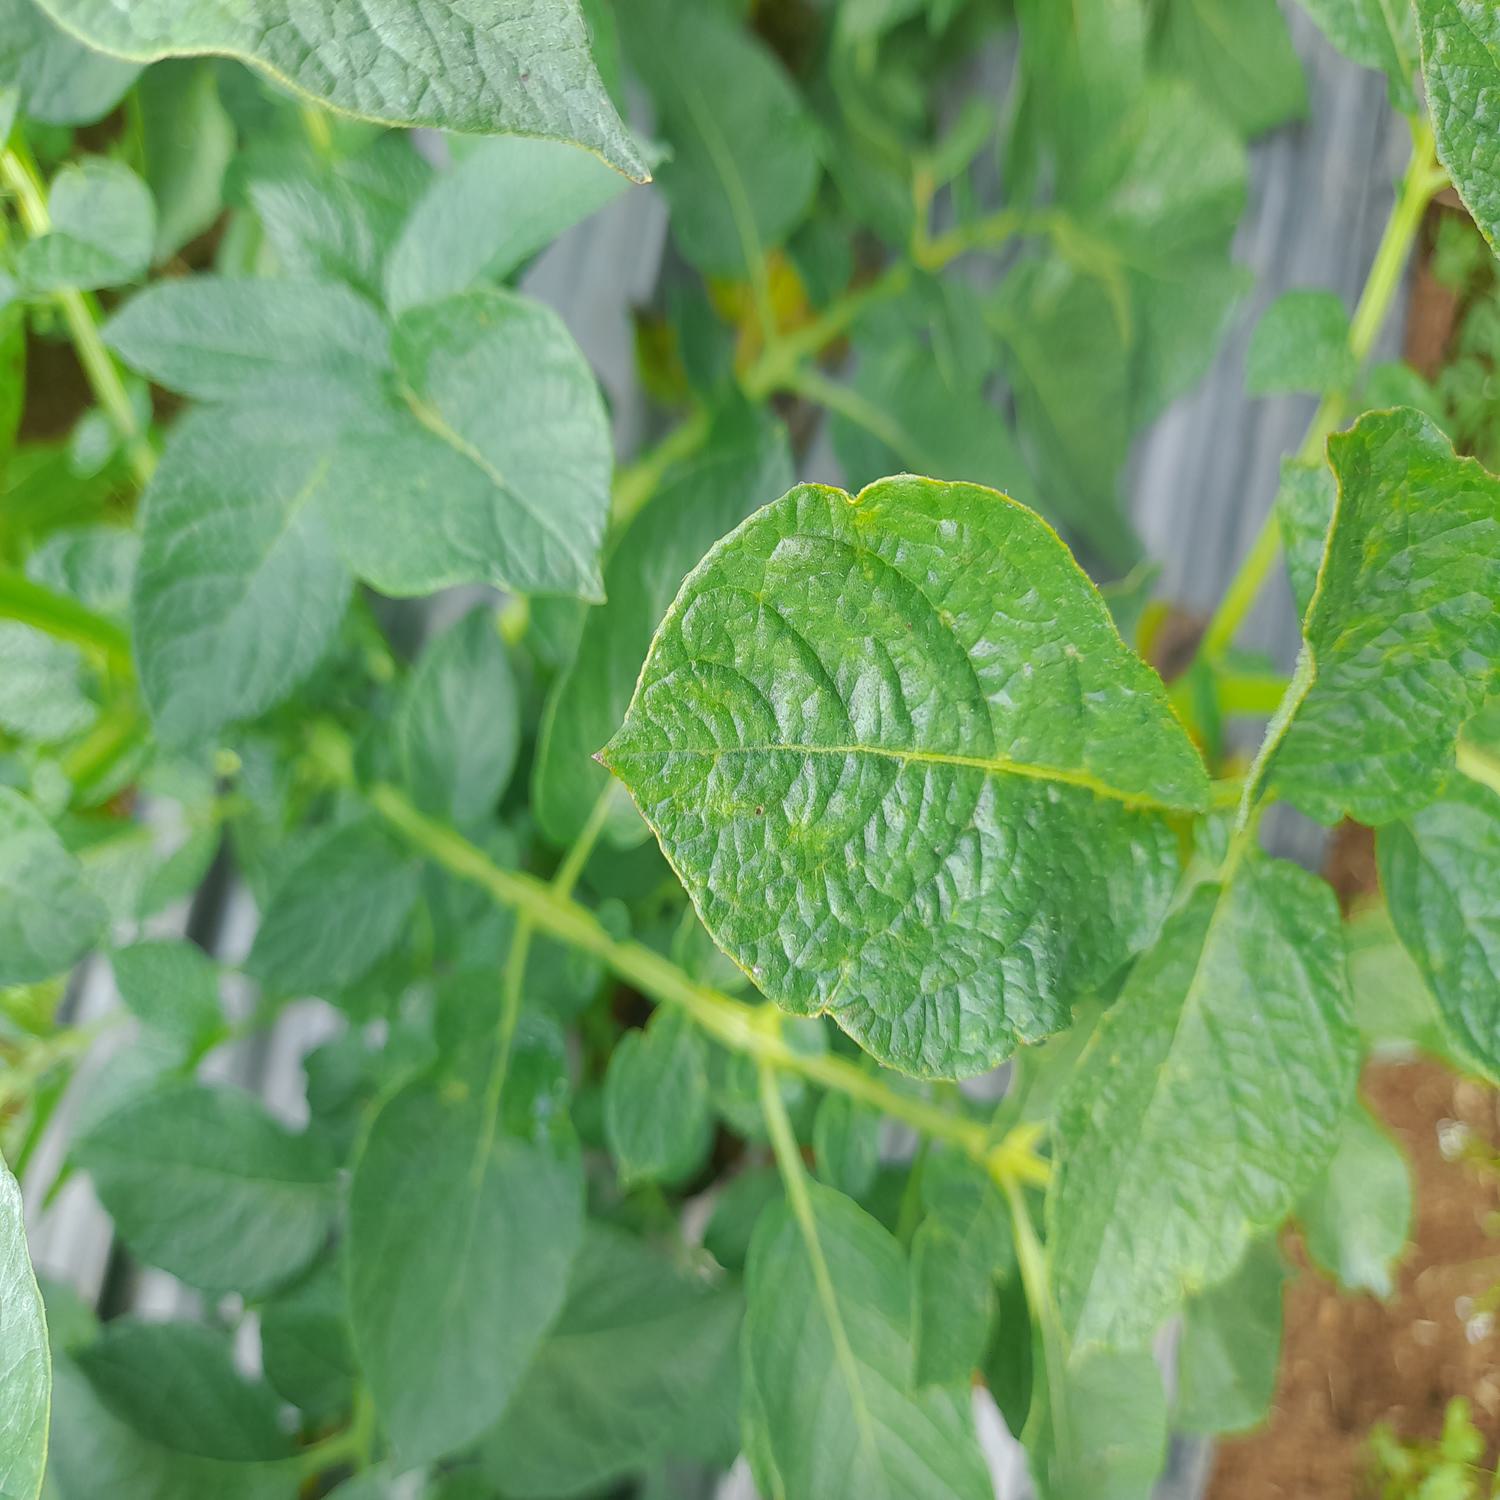
Label: Virus